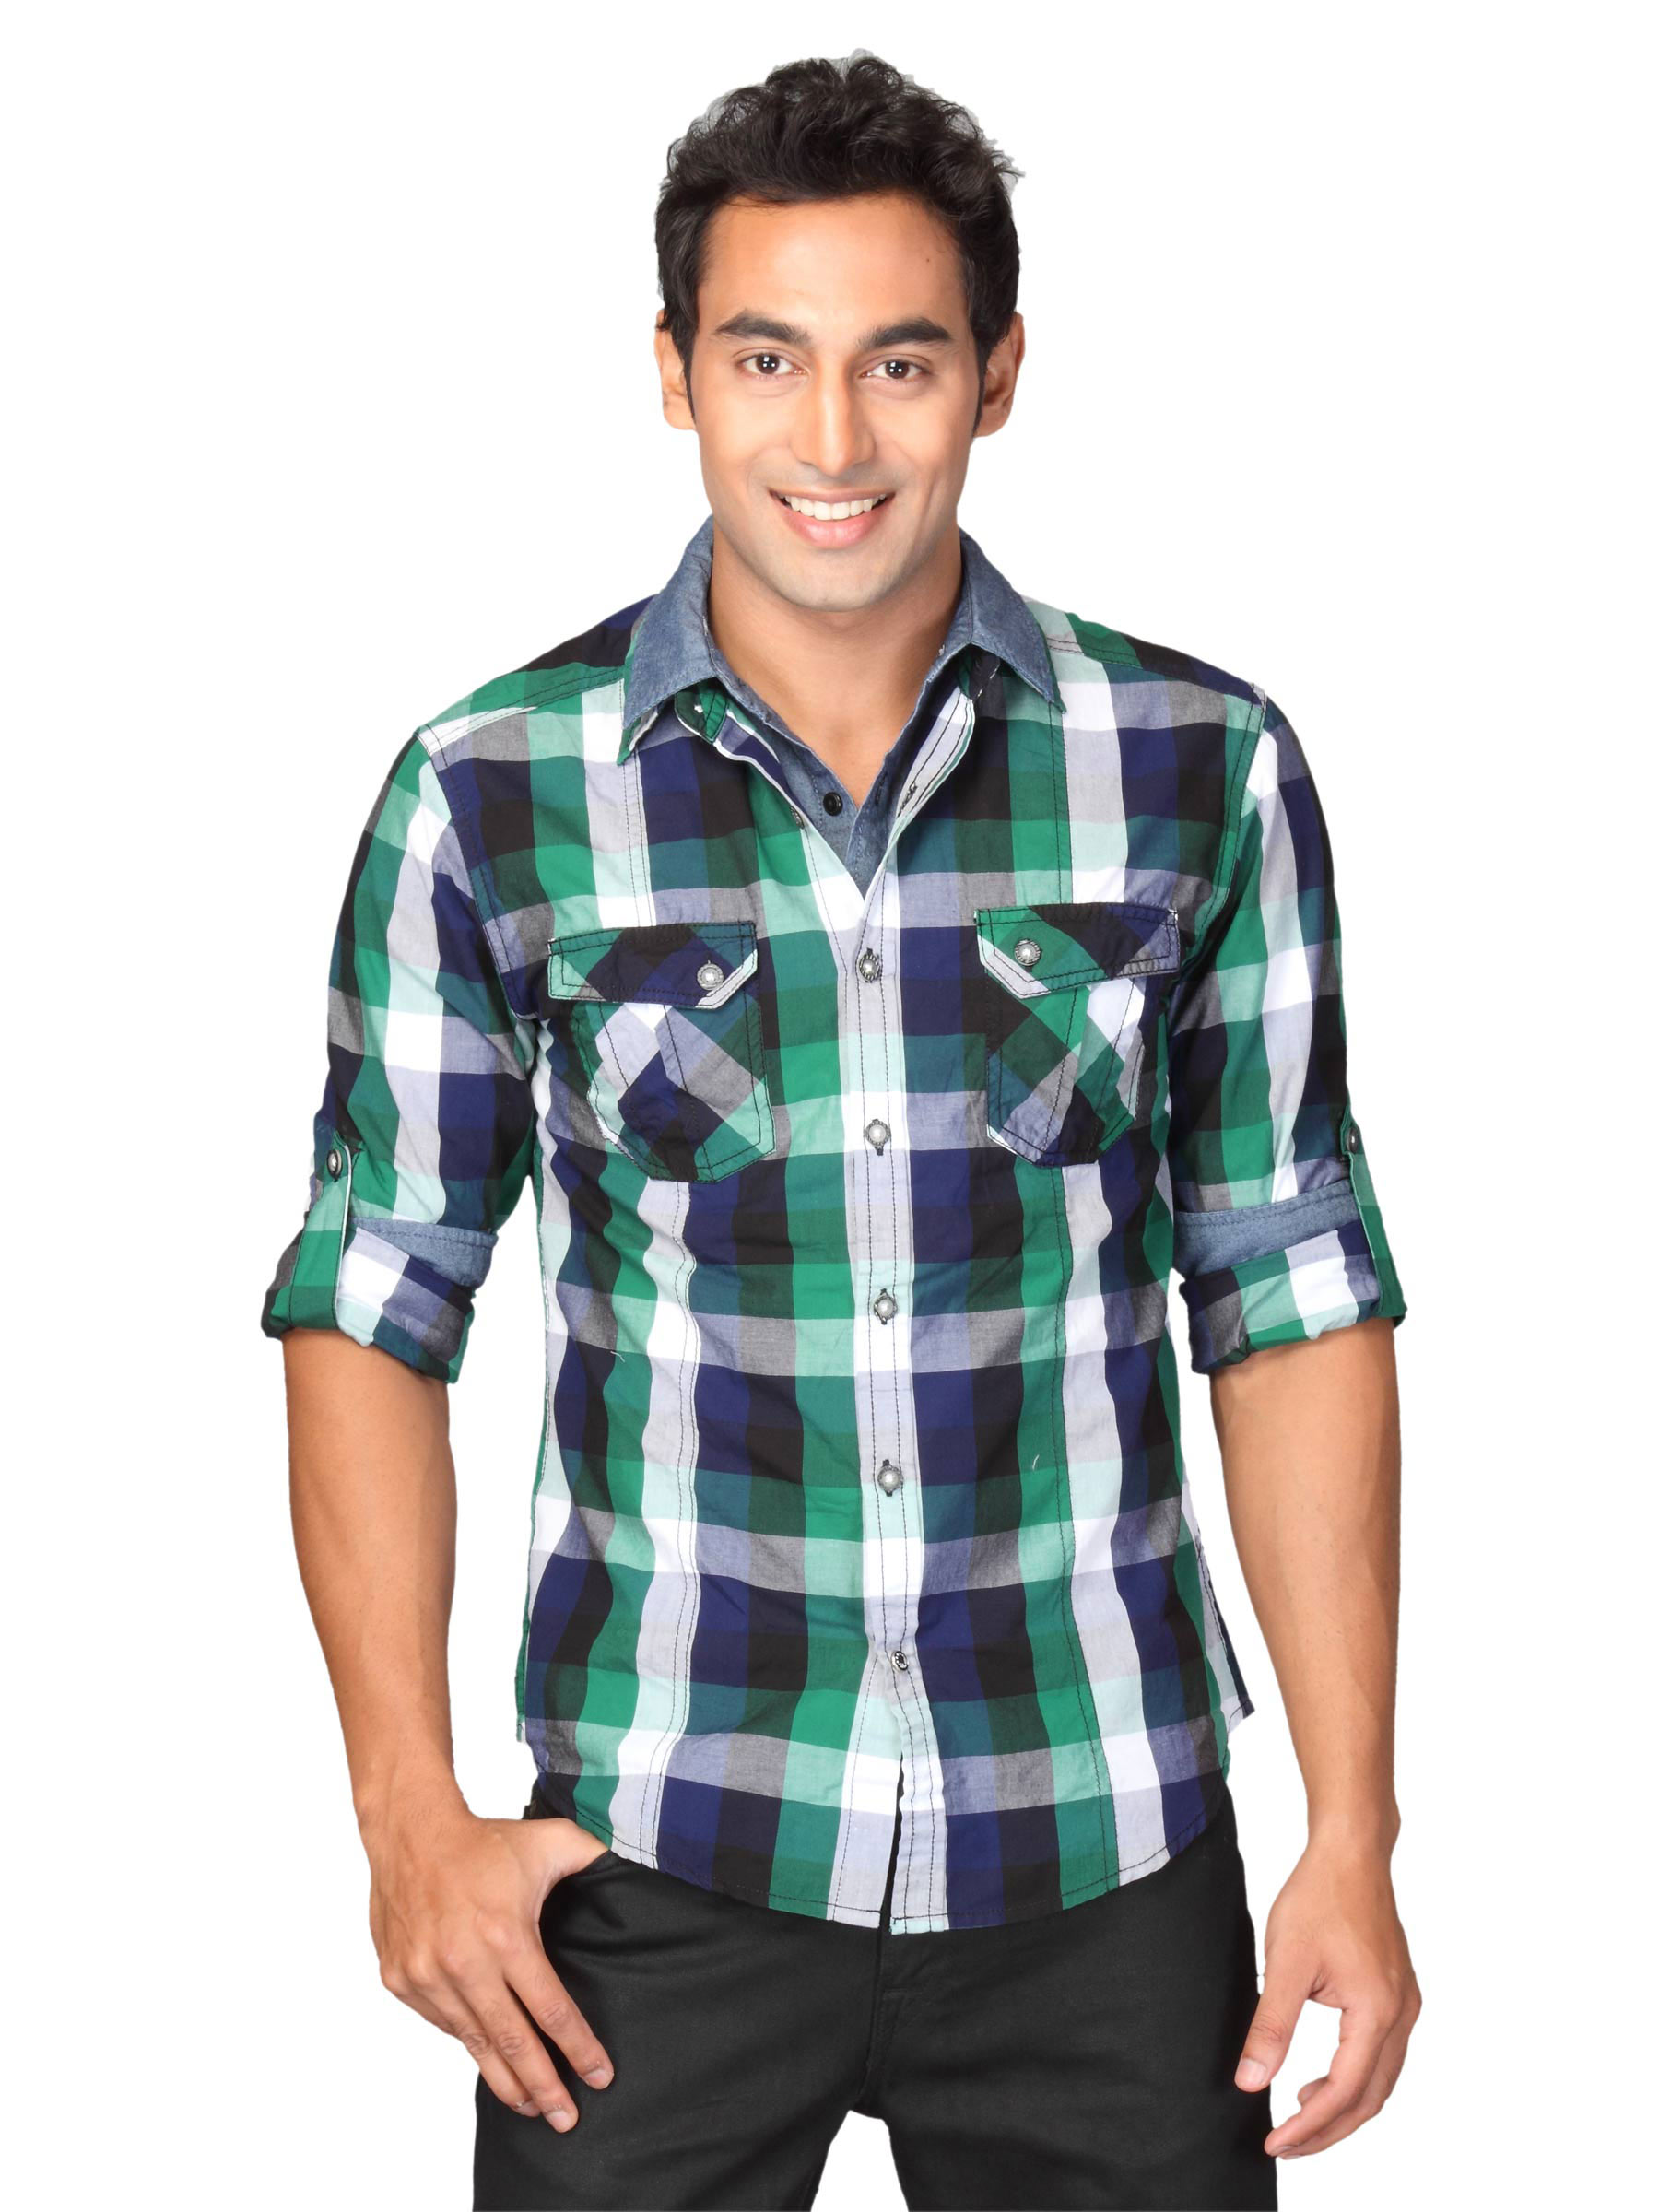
Locomotive Men Check Ladd Green Shirts
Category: Apparel / Topwear / Shirts
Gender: Men
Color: Green
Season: Summer 2011
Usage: Casual